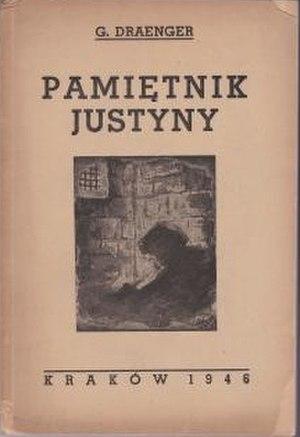
Gusta Dawidson Draenger, nom de code Justyna est une militante polonaise originaire de Cracovie à la fin des années 1930 et pendant l'occupation nazie de la Pologne durant la Seconde Guerre mondiale. Elle a écrit un compte-rendu détaillé de ses activités dans la prison de Montelupich, au début de 1943. Avec son mari Shimshon Draenger, ils sont exécutés par les nazis en novembre 1943. Ses mémoires sont publiées pour la première fois en Pologne sous le titre de Pamiętnik Justyny en 1946, puis en hébreu